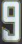
Number: 9